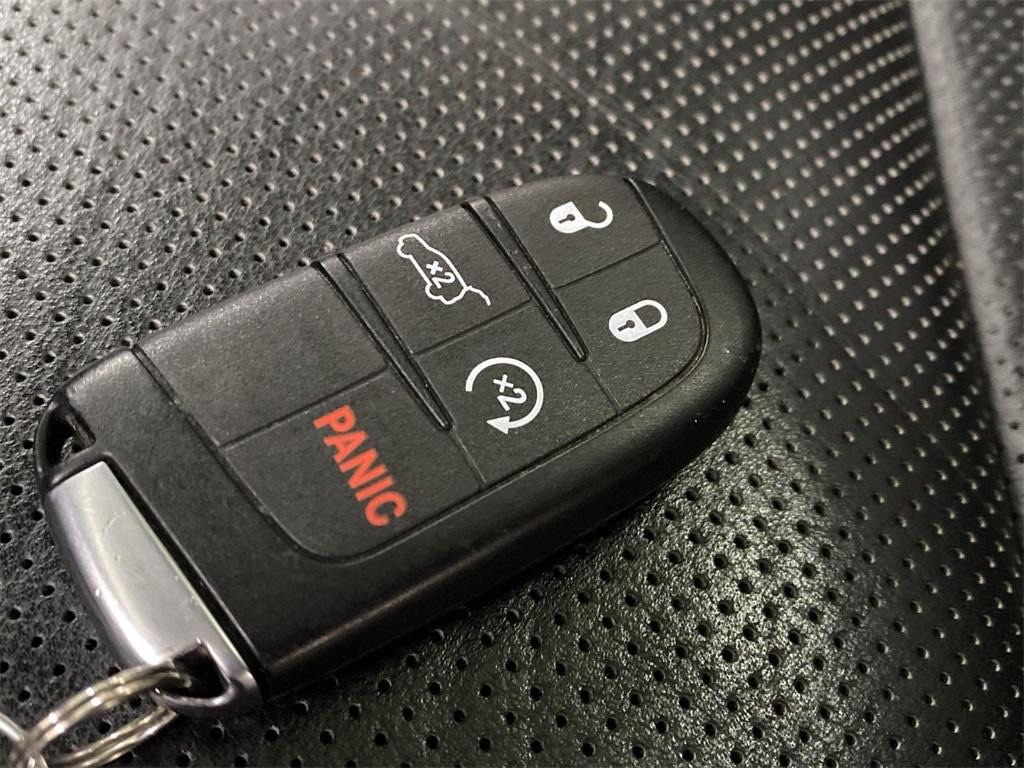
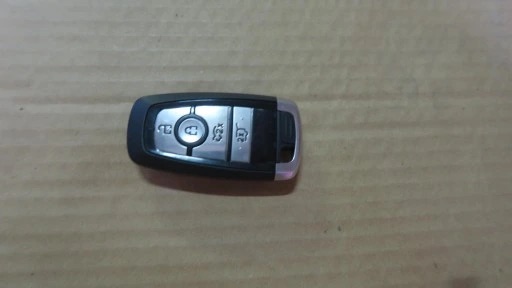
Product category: misc
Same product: yes